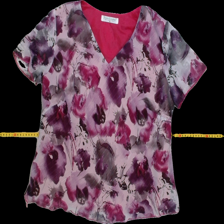
View: front
Type: Blouse
Category: Ladies
Brand: Not Applicable
Colors: Multicolor
Material: 100%polyester
Pattern: Floral print
Cut: Regular, V-collar
Size: 40
Season: All
Trend: No trend
Stains: No
Price range: <50
Recommended usage: Export